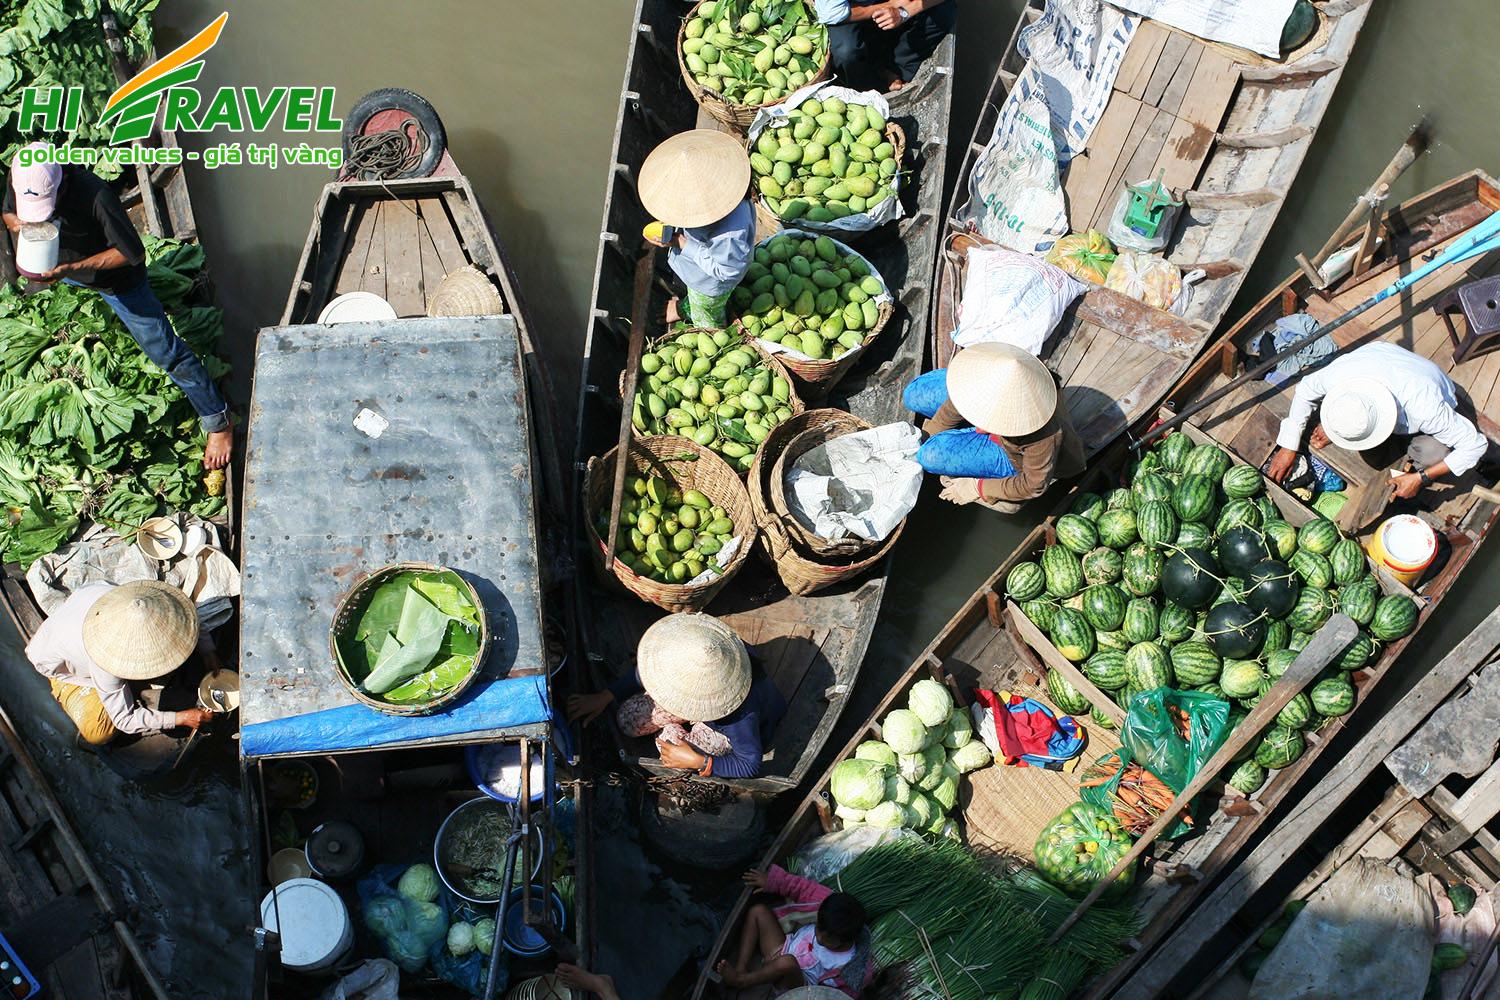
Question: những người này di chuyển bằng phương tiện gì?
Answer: bằng xuồng